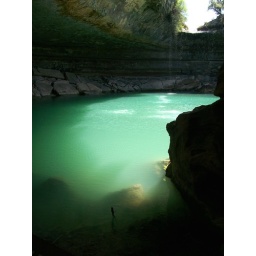
Grotto at Hamilton Pool, water cascading from above into Texas' best secret swimming hole - hamiltonpool27x